Scouting in Yugoslavia

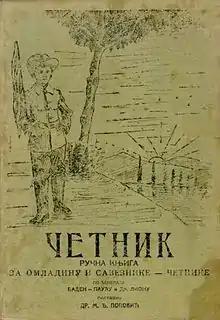
"Četnik" (Scouting for Boys) by Robert Baden-Powell, translated by Miloš Popović

Scouting in the Austro-Hungarian regions of what became Yugoslavia started in 1910, and in Serbia in 1911.